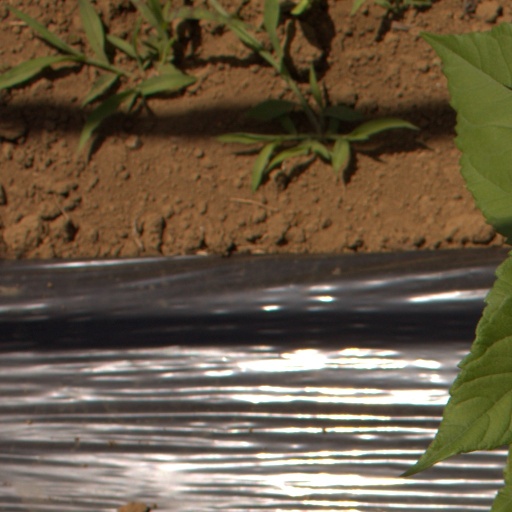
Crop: Jerusalem artichoke